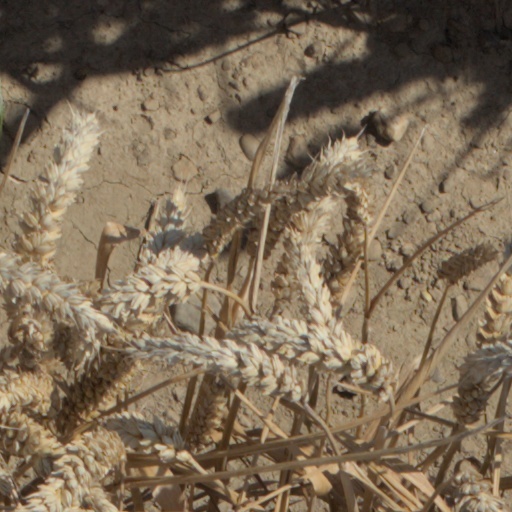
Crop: wheat